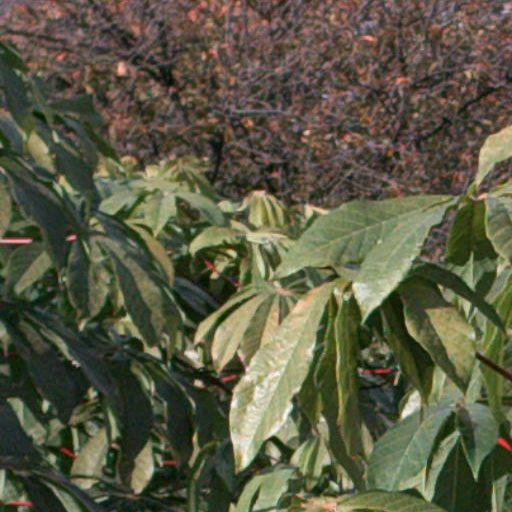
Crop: cassava